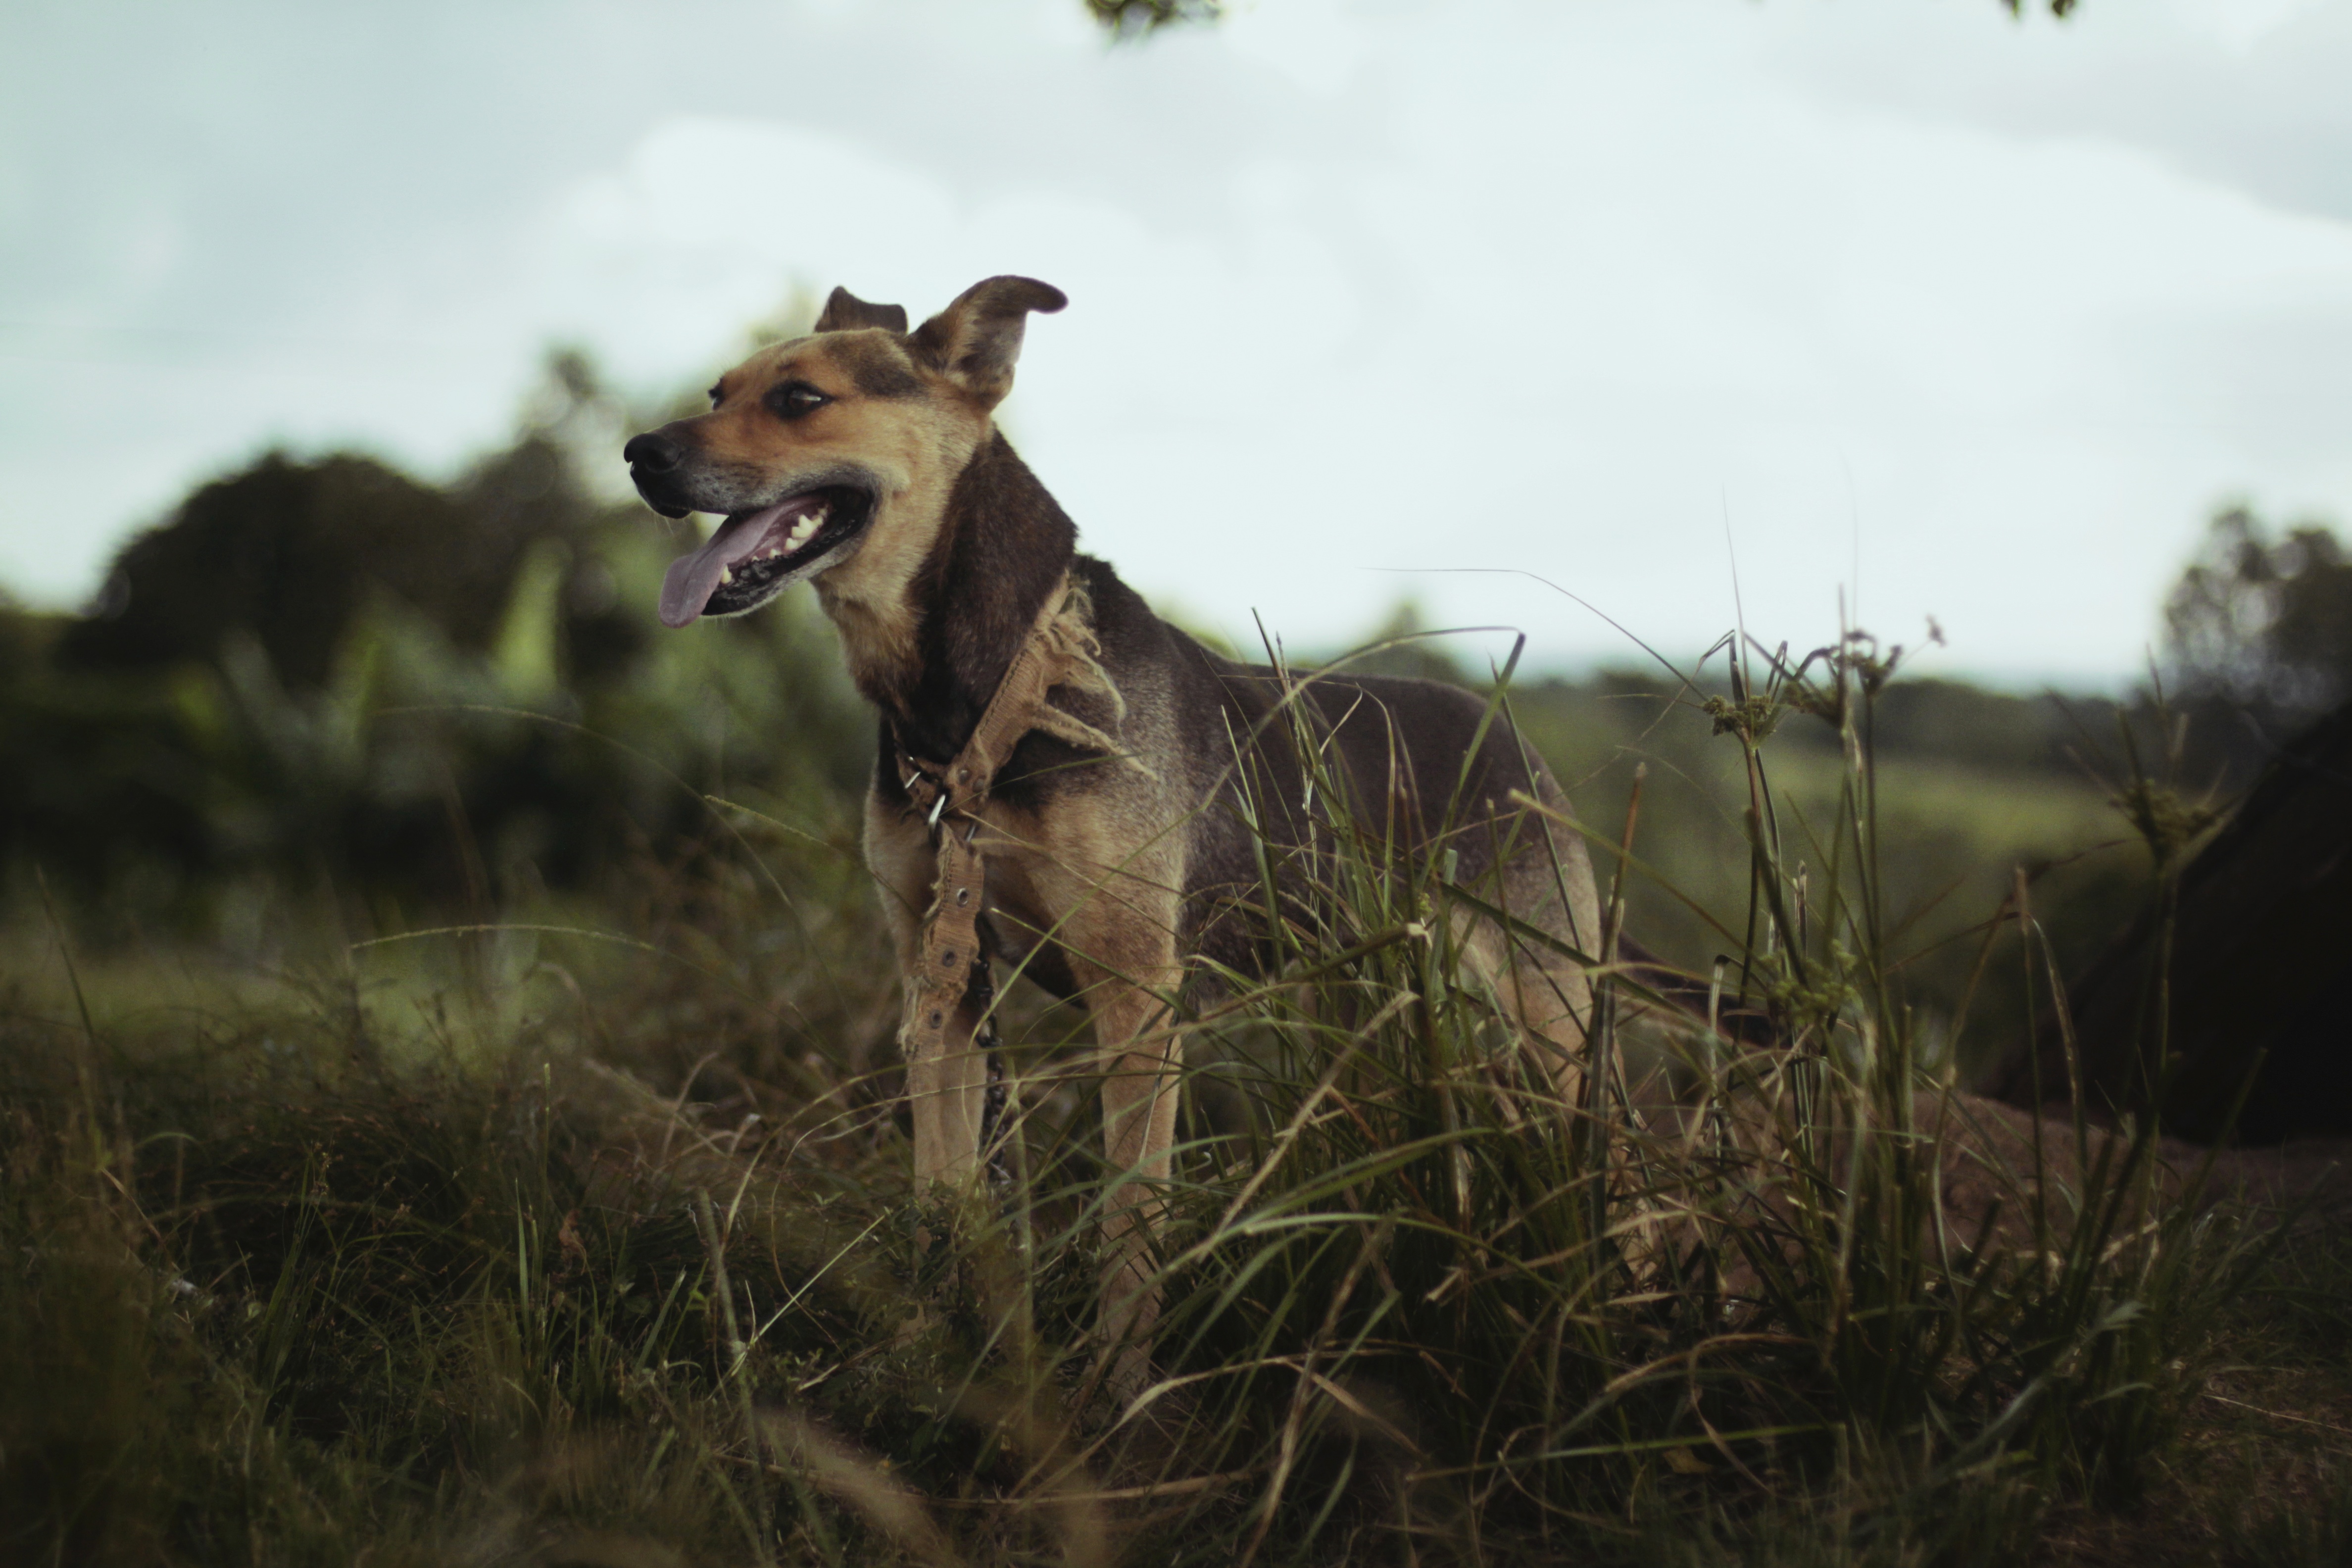
grass, dog, animal, cute, wildlife, pet, mammal, fauna, vertebrate, dog like mammal